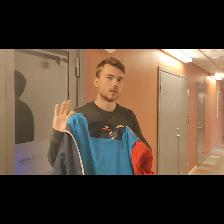
Label: Human